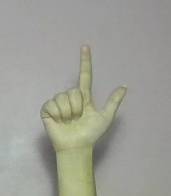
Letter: laam